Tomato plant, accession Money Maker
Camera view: bottom (45 deg); turntable rotation: 180 degrees
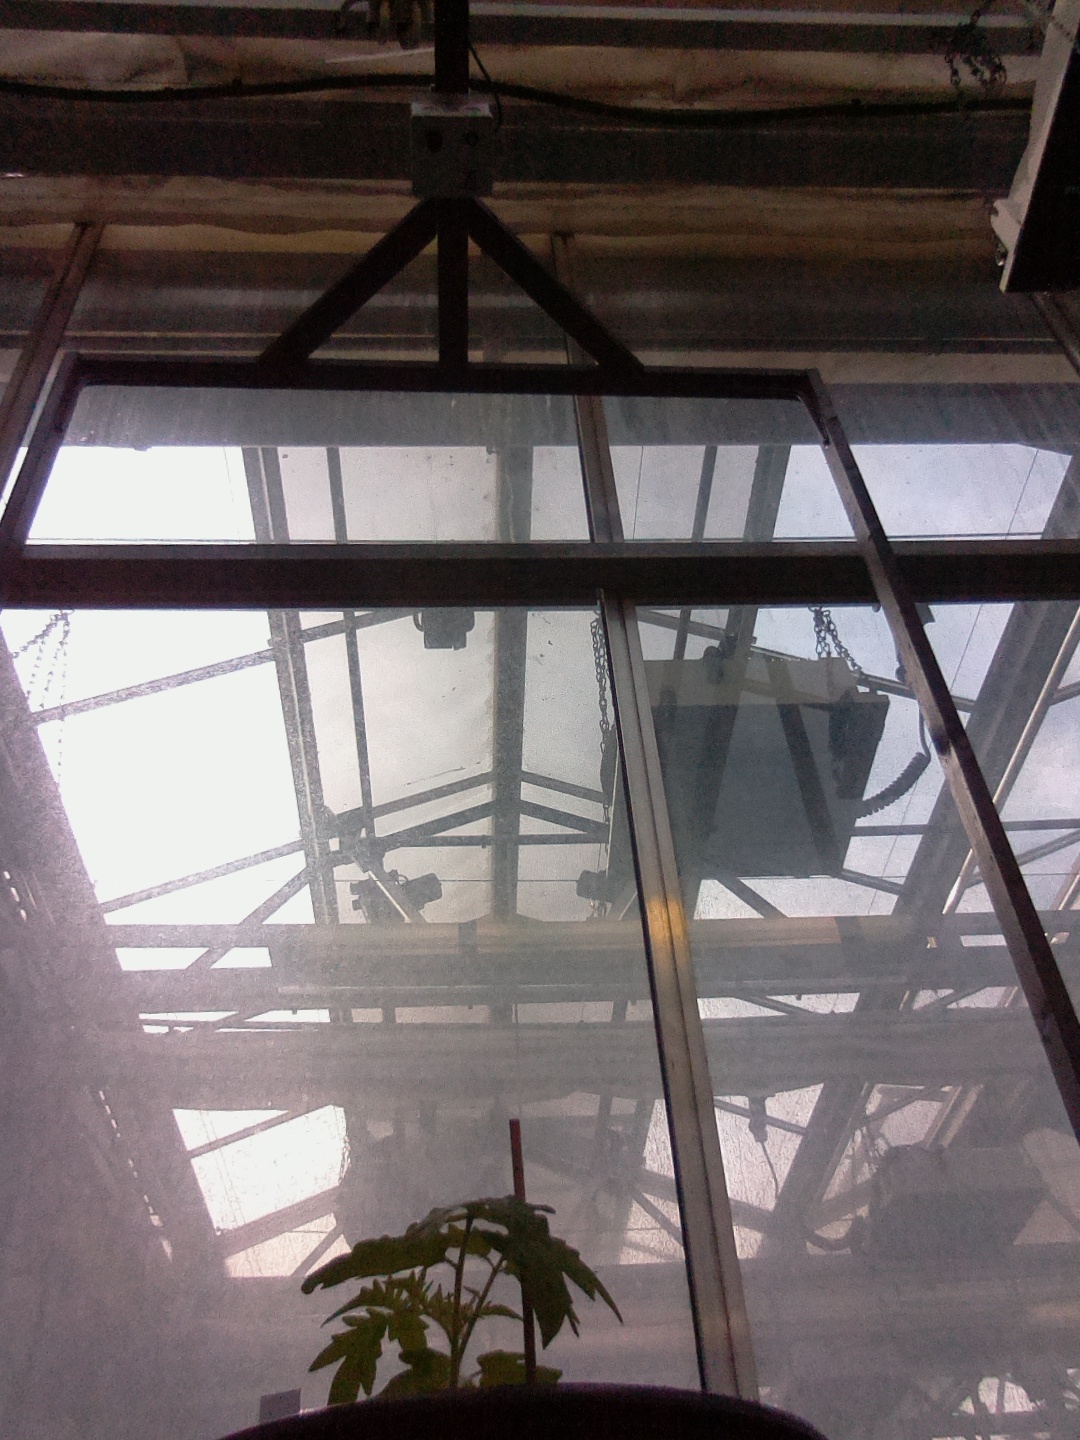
BBCH growth stage 13: 6 of true leaves visible